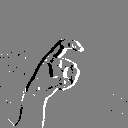
ASL letter: x